Respimat

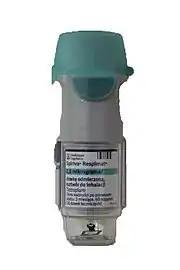

Respimat, also known as Respimat Soft Mist Inhaler, is a drug delivery device used for the treatment of asthma, chronic obstructive pulmonary disease (COPD), and other respiratory conditions.